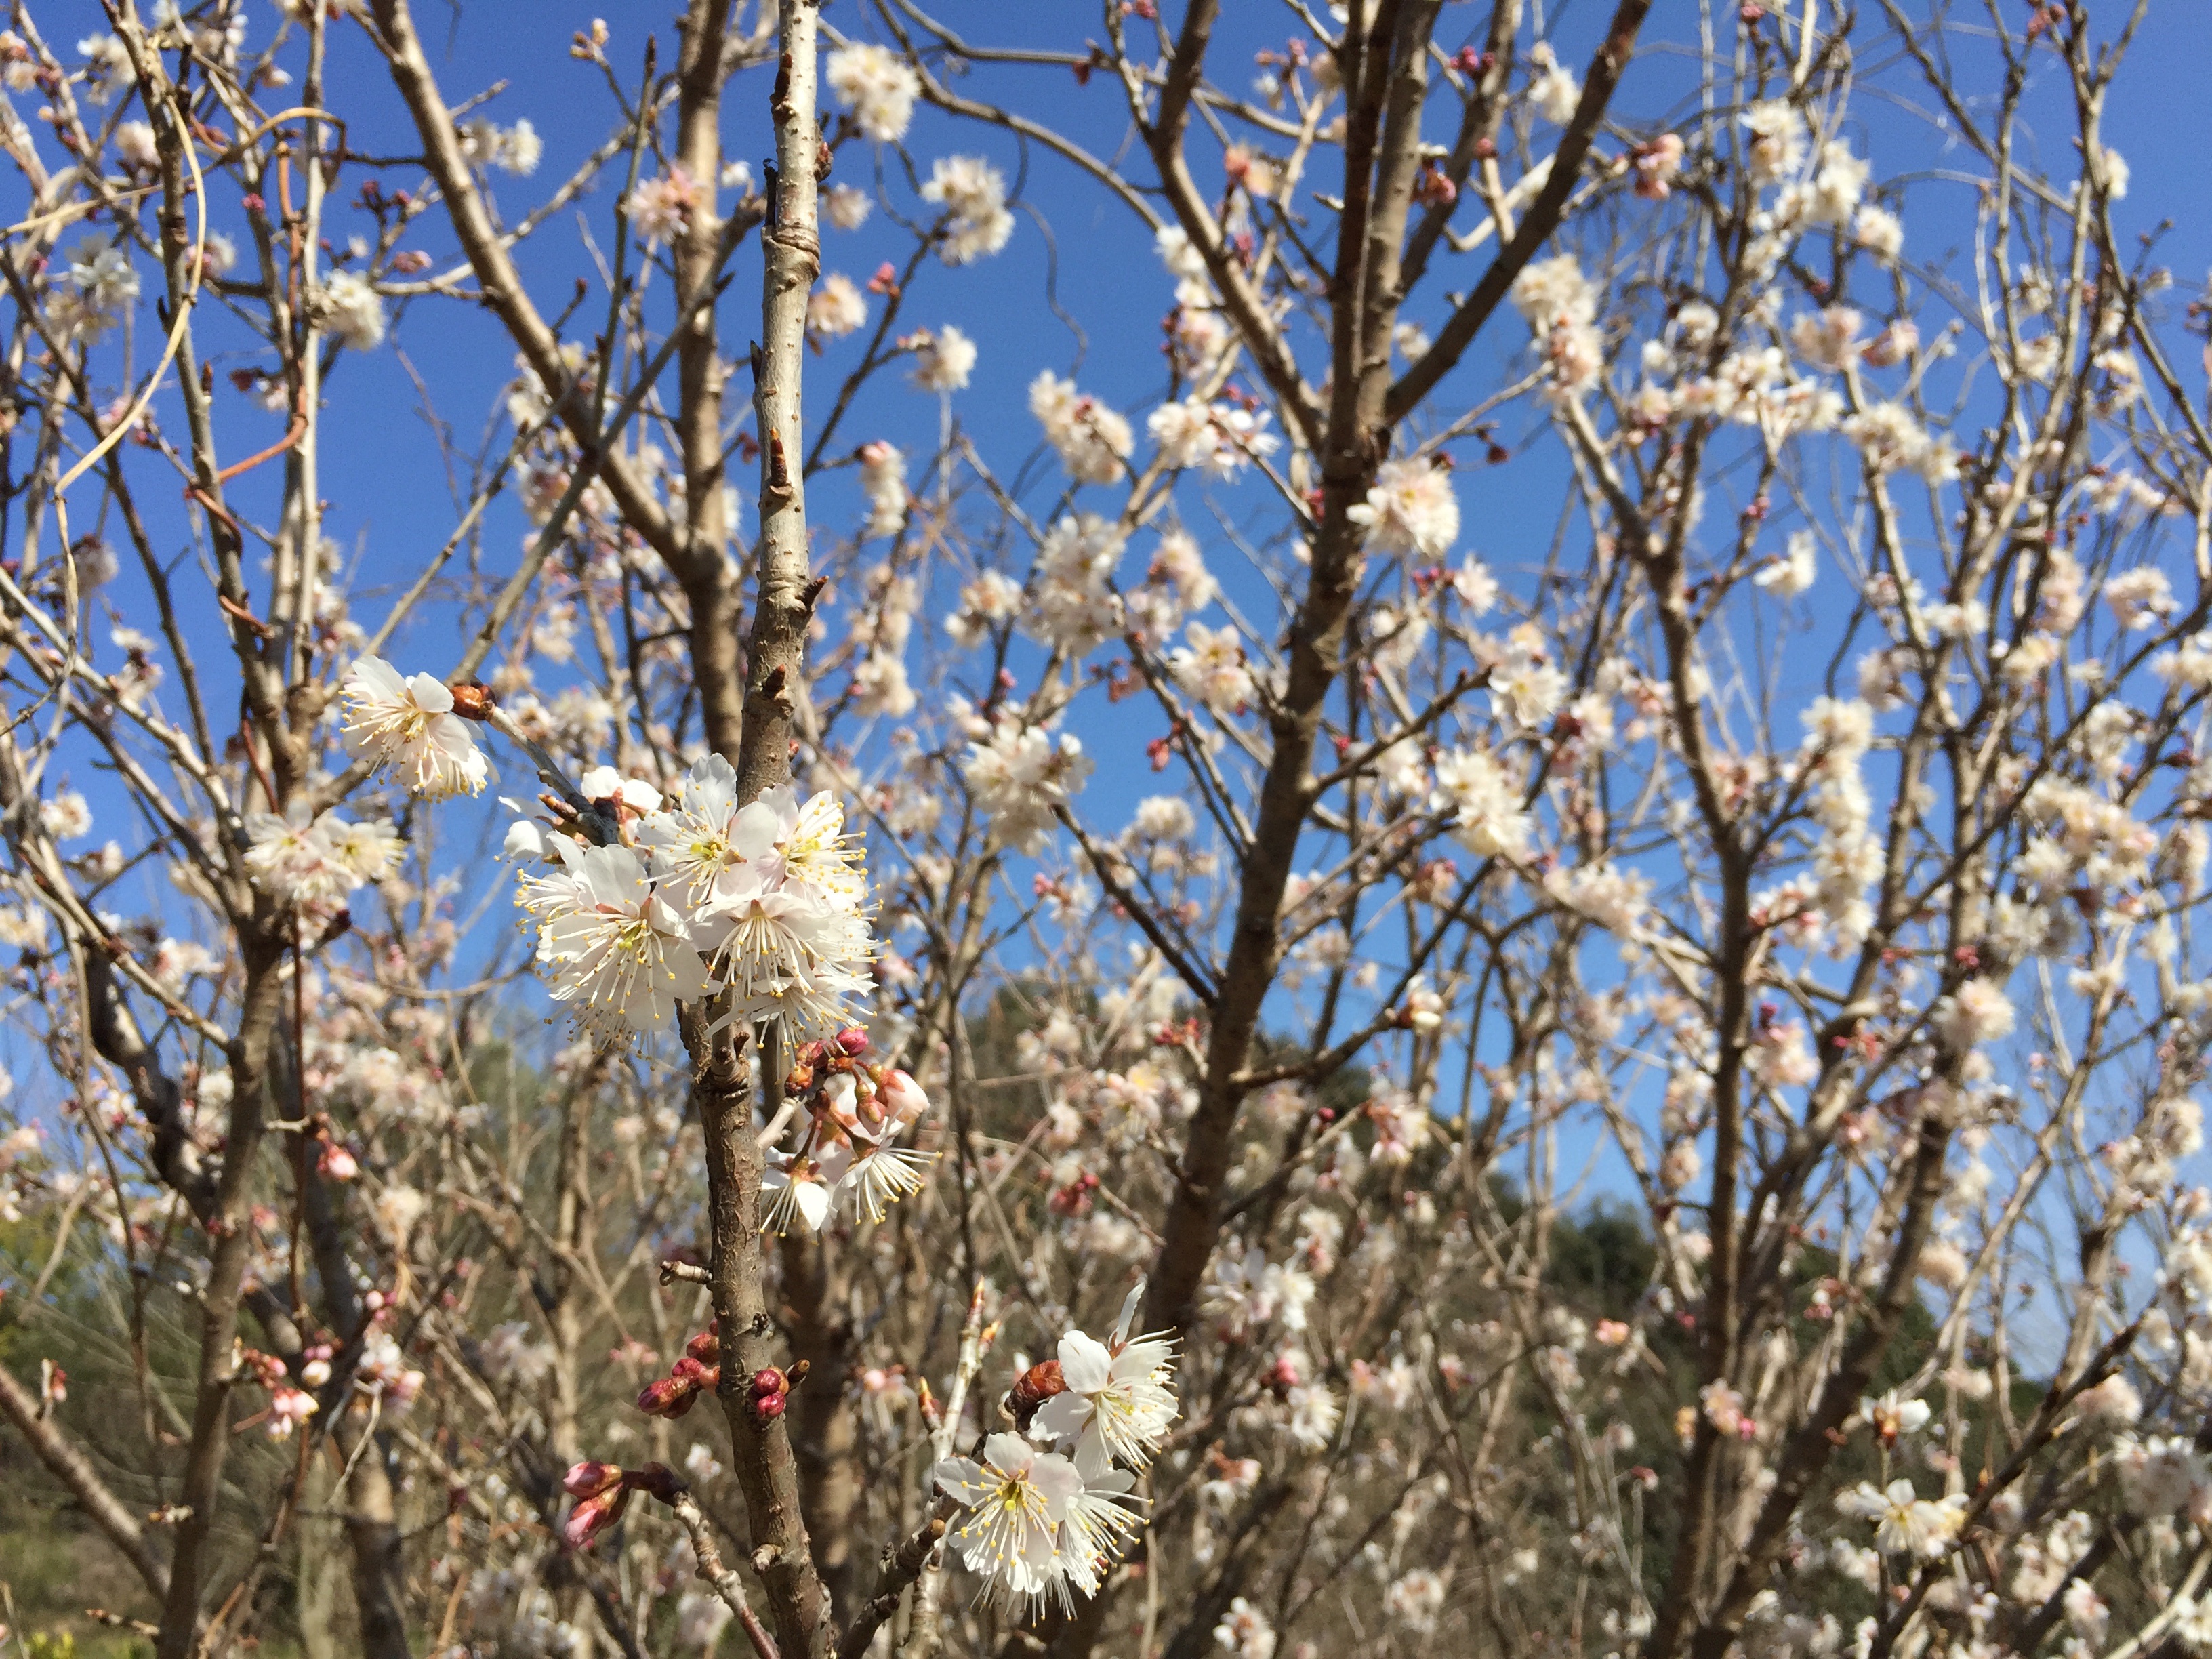
tree, branch, blossom, plant, flower, spring, produce, botany, flora, season, cherry, cherries, flowering plant, cherry tree, and cherries, land plant, mizakura